San Sebastián de los Reyes

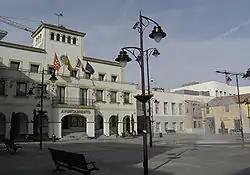
Town hall

San Sebastián de los Reyes, having direct communication with the A-1 motorway, has a connection with several bus lines that connect the city with Madrid and several towns in the Sierra Norte of Madrid. This line buses, along with urban ones, are the following: